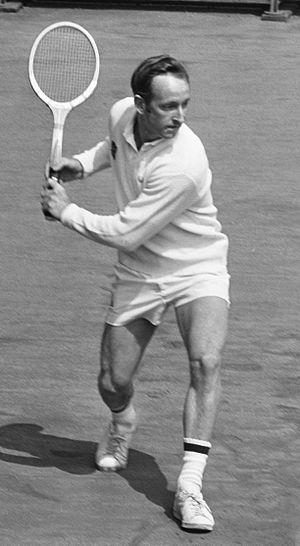
Les Internationaux de France, ou Tournoi de Roland-Garros, ou plus simplement Roland-Garros par métonymie, est un tournoi de tennis sur terre battue créé en 1925 et qui se tient annuellement depuis 1928 à Paris, dans le stade Roland-Garros. Il succède au Championnat de France créé en 1891. Organisé par la Fédération française de tennis, il se déroule sur la dernière semaine de mai et la première semaine de juin. Il est l'un des quatre tournois du Grand Chelem, le deuxième dans le calendrier après l'Open d'Australie en janvier. Suivent le tournoi de Wimbledon, dernière semaine de juin et première semaine de juillet, puis l'US Open en août. Dans le monde du tennis à majorité anglophone, le tournoi est aussi connu sous le nom de French Open depuis 1968, première année de l'ère Open.
Rodney George Laver, dit Rod Laver, né le 9 août 1938 à Rockhampton, est un joueur de tennis professionnel australien.